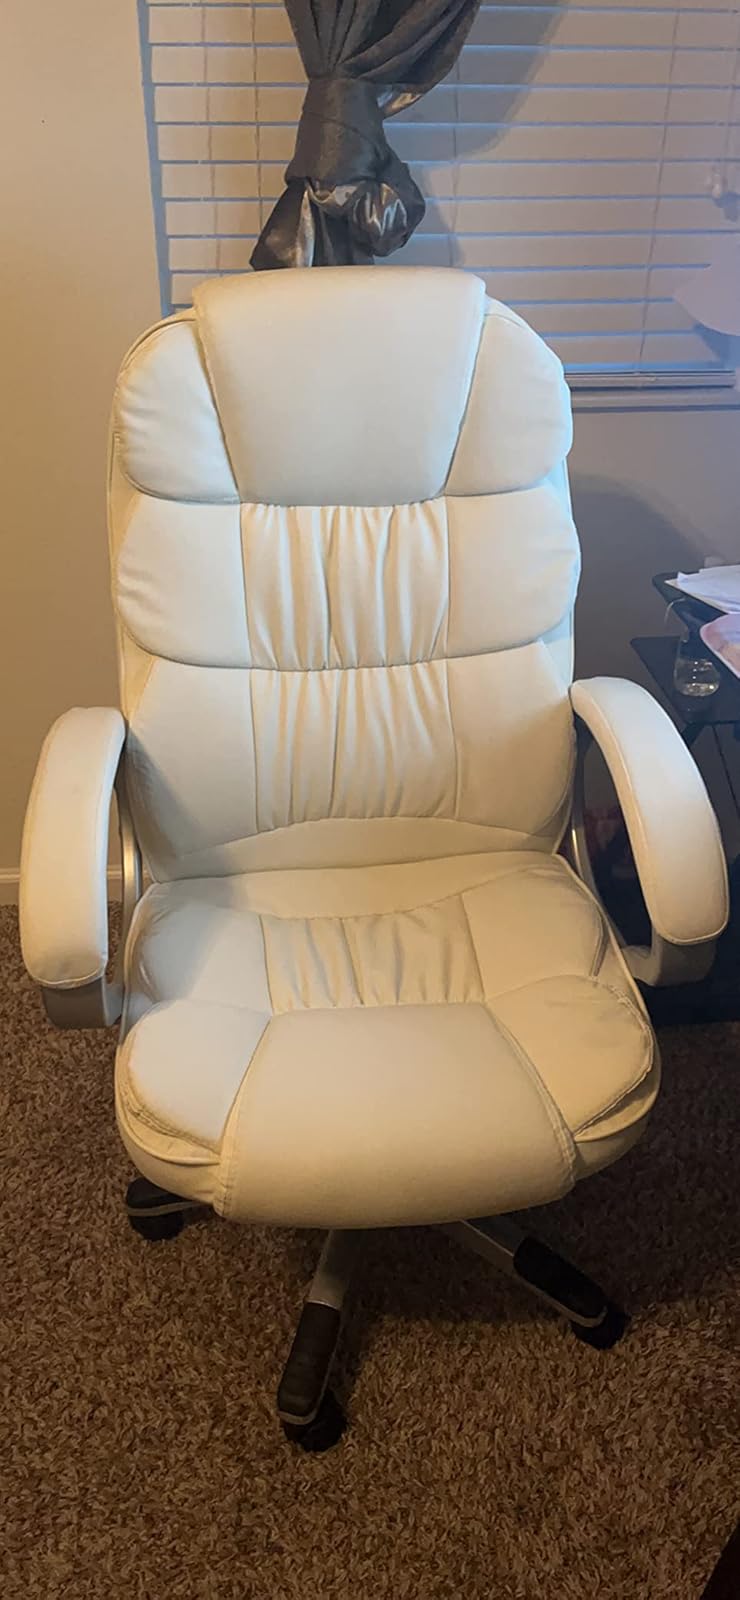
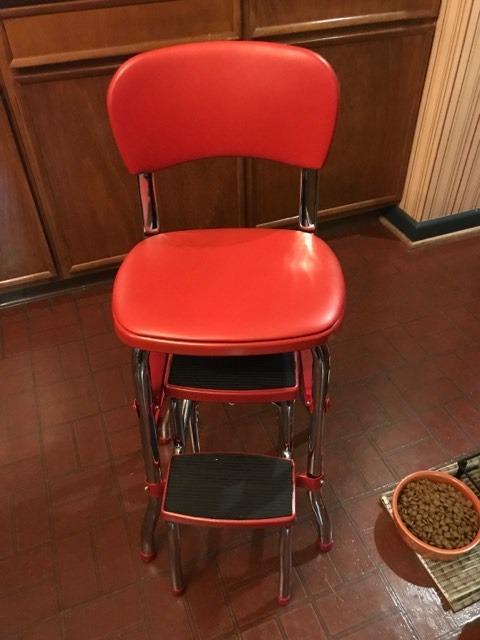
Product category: items_chair
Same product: no